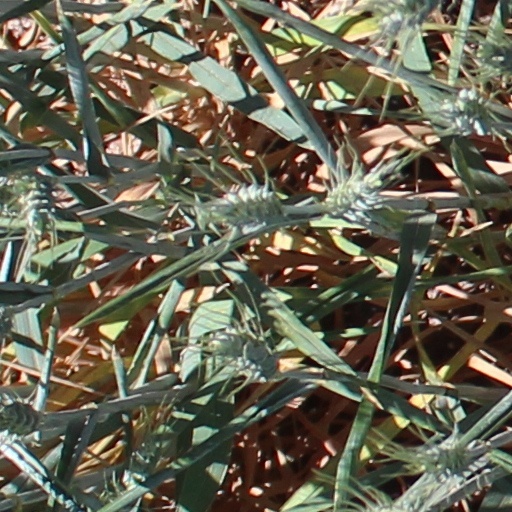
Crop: wheat